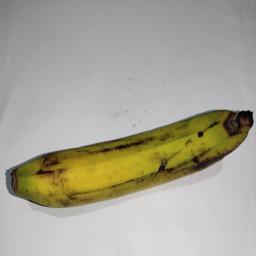
Banana variety: Sagor Kola